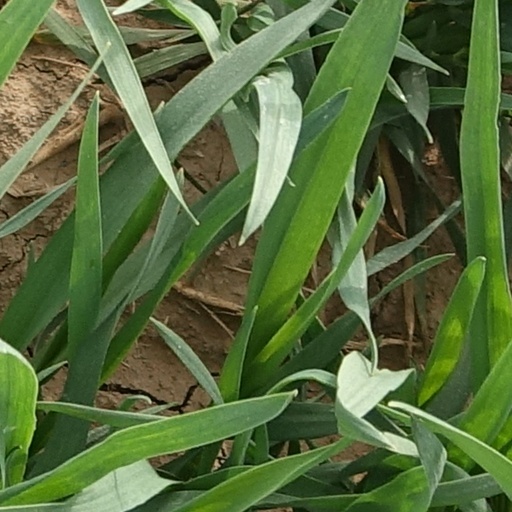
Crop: wheat